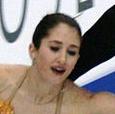
Age: 17